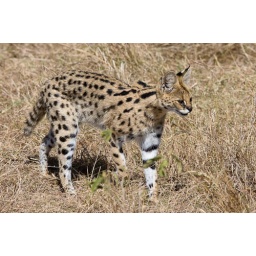
serval cat hunting in long grass during the day